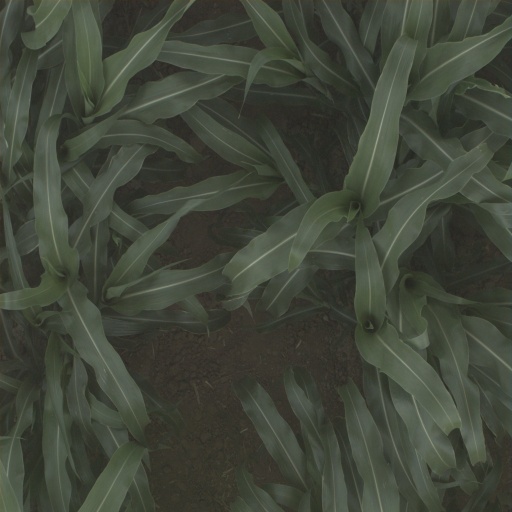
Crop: sorghum